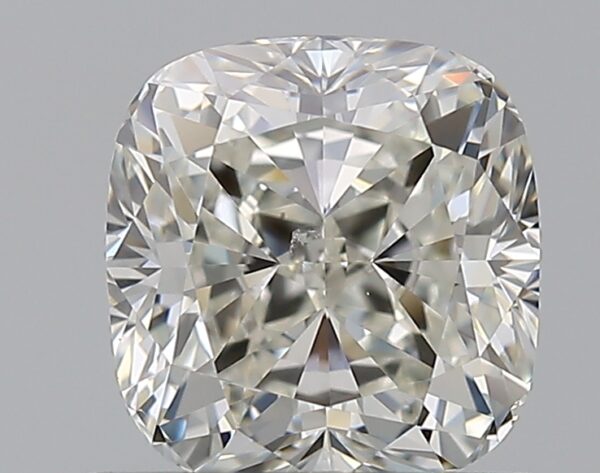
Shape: cushion
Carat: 0.9
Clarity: SI1
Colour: I
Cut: EX
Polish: EX
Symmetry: VG
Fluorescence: N
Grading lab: GIA
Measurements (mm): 5.55 x 5.32 x 3.69